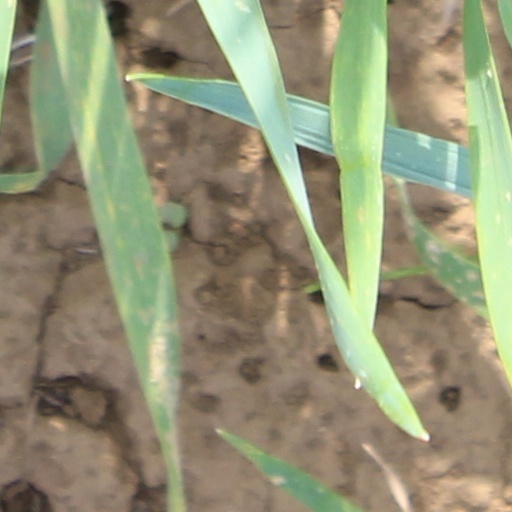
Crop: wheat